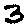
Label: 3